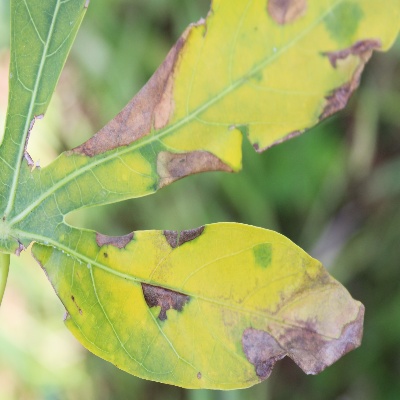
Crop: Cassava
Condition: bacterial blight